Grandjean House

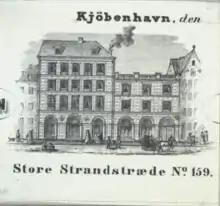
The new building facing Store Strandstræde

Collin's old house in Bredgade was home to 35 residents in four households at the time of the 1840 census. Johannes Frolich, a textile merchant, resided on the ground floor with his wife Maren Hornbeck, their five children (aged five to 19), his sister-in-law Rasmus Gangsted, a merchant (employee), a merchant's apprentice and a maid. Jacobbine Otto, the widow of a pastry baker, resided on the ground floor with her 21-year-old daughter Georggine Marie Otto, two pastry bakers, an apprentice, one male servant and one maid. Jacob Frederik Schmoch, a master mason, resided on the first floor with his wife Ane Catrina Schmoch, their six children (aged one to 10), one maid and three lodgers. Clausine Henne, the widow of a commander captain, resided on the first floor with three of her children (aged 16 to 30) and one maid.